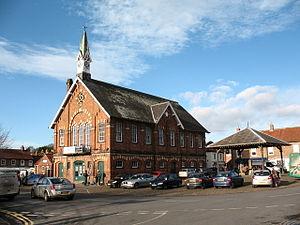
Downton Abbey est une série télévisée britannique, créée par Julian Fellowes et co-produite par Carnival Films et Masterpiece. Elle compte 52 épisodes d'une durée moyenne de 50 minutes, répartis en 6 saisons. Elle a été diffusée du 26 septembre 2010 au 25 décembre 2015 sur ITV1 au Royaume-Uni et en Irlande, ainsi qu'au Canada sur VisionTV, et par la suite en Suisse, en France, en Belgique et au Québec. Downton Abbey est une série dramatique historique mettant en scène la vie d'une maisonnée aristocratique britannique dans les années 1910 et 1920 en accordant la même attention aux aristocrates et aux domestiques qui travaillent à leur service. Au fil des saisons, la série intègre de nombreux éléments empruntés au genre du soap opera.